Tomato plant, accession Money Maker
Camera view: tilt-top (135 deg); turntable rotation: 300 degrees
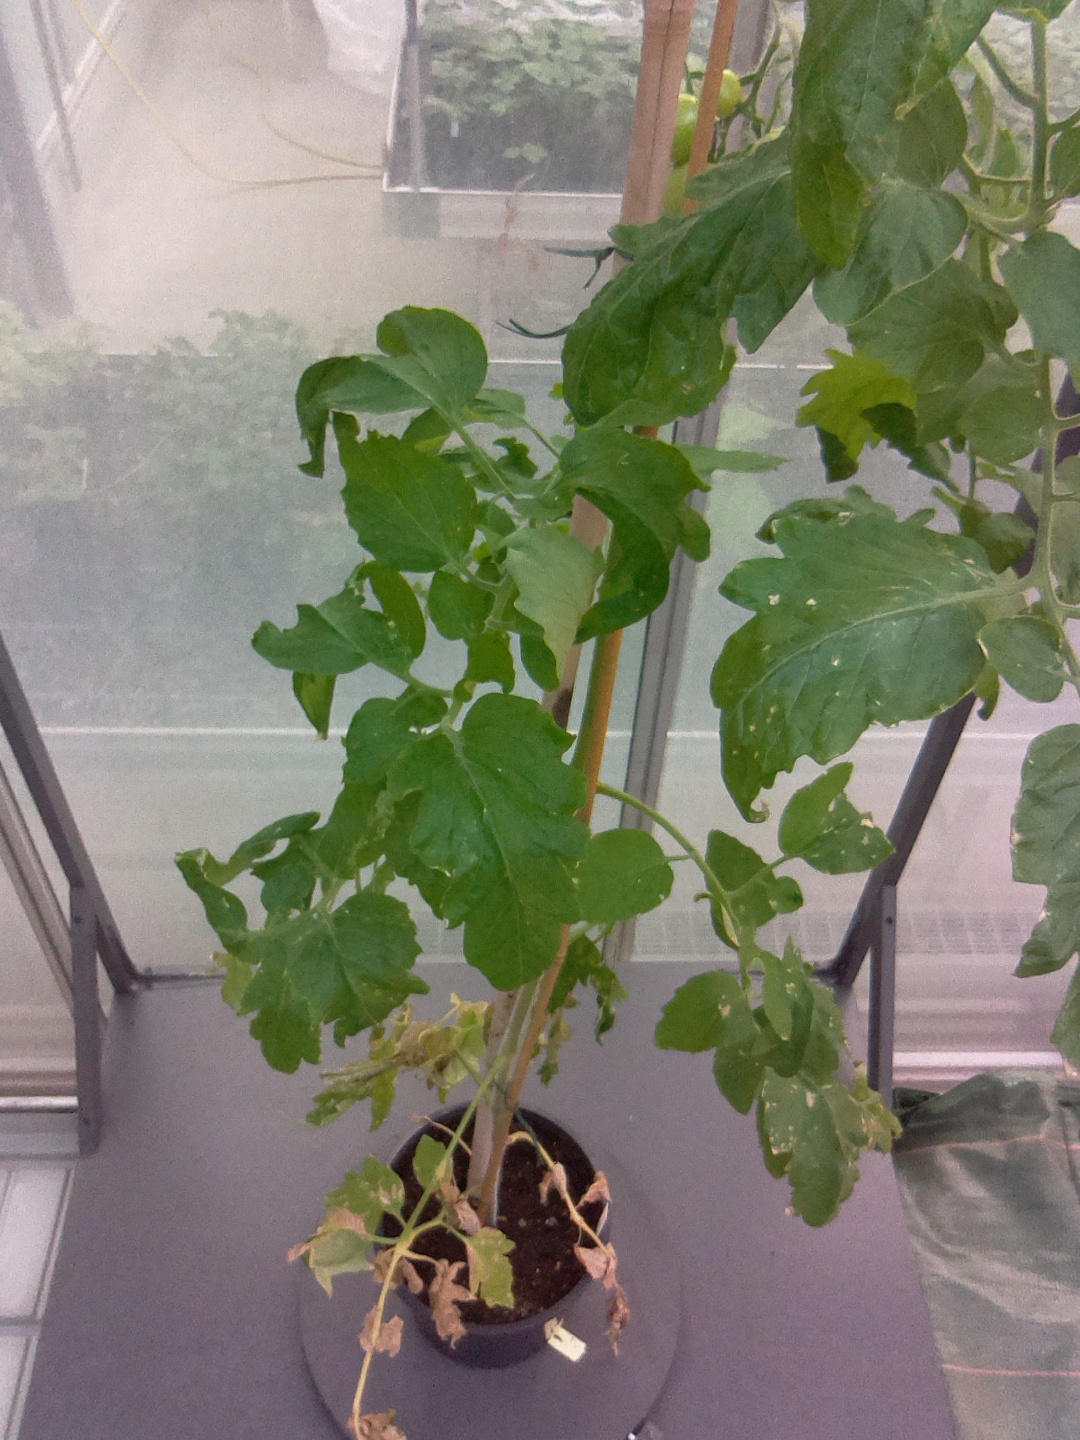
BBCH growth stage 73: 30%-40% of final fruit size